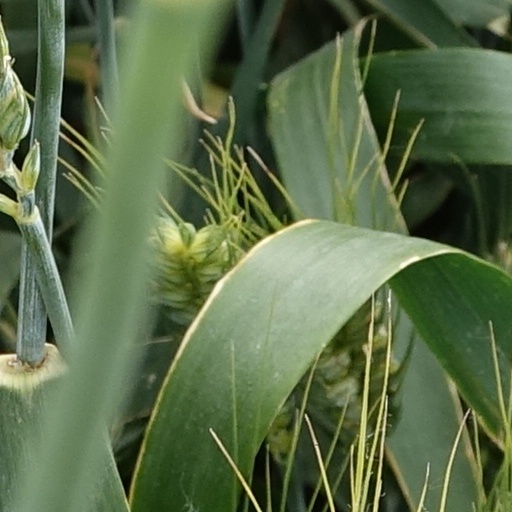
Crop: wheat